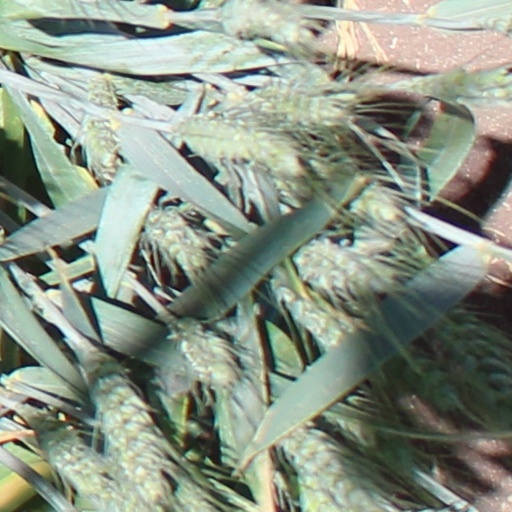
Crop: wheat